Pyrenean Mountain Dog

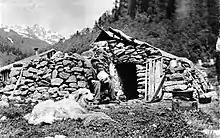
Pyrenean Mountain Dog at the beginning of the twentieth century

The Pyrenean Mountain Dog is a traditional breed of the Pyrenees. In France it is usually called the 'Patou'. It is sometimes claimed that its forebears – and those of the Pyrenean Mastiff – were white livestock guardian dogs brought to the area from Asia in Roman times, and thus that it is related to Maremmano-Abruzzese Sheepdog of Italy and the Kuvasz of Hungary. Genomic data places it within the same genetic clade as the Pharaoh Hound, Cirneco dell'Etna, and the Ibizan Hound.